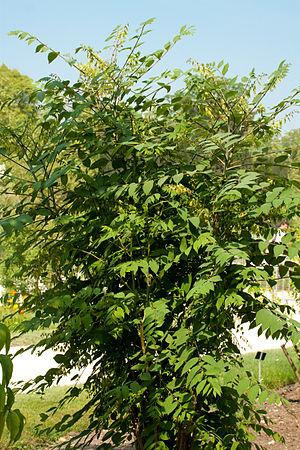
Vue générale de Decaisnea fargesii en floraison au Jardin des Plantes - Paris
Decaisnea fargesii est un arbuste de la famille des Lardizabalacées originaire des régions tempérées de l'Himalaya, principalement de Chine.